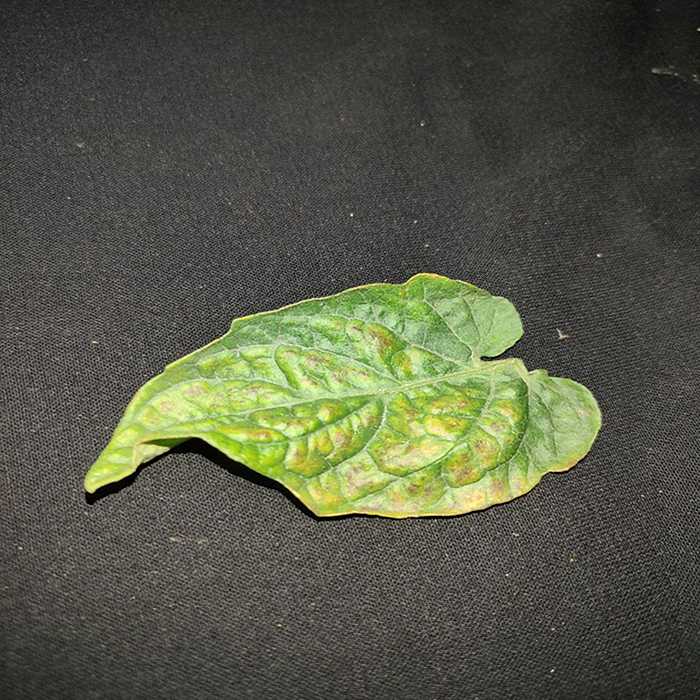
Plant: Tomato
Label: Tomato spotted wilt